Marienau Charterhouse

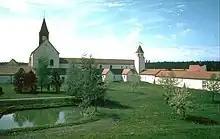
Marienau Charterhouse

Marienau Charterhouse ("Kartause Marienau") is a Carthusian monastery, or charterhouse, the successor to the Maria Hain Charterhouse in Düsseldorf, located since 1964 in Marienau, a part of Bad Wurzach, district of Ravensburg in Baden-Württemberg. It is the only extant Carthusian monastery in Germany.